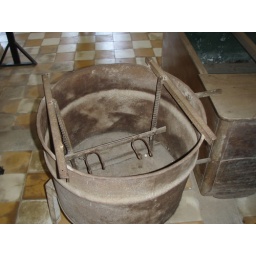
Hands would be tied in the bucket which was filled with water and the persons head would be below the water!